Rudolph Karstadt

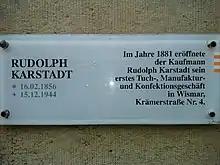
Rudolph Karstadt plaque at the first Karstadt department store in Wismar

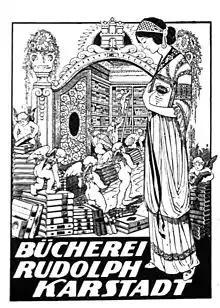
Exlibris Karstadt

Rudolph Karstadt (16 February 1856 – 15 December 1944 in Schwerin) was a German entrepreneur.